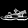
Label: Sandal